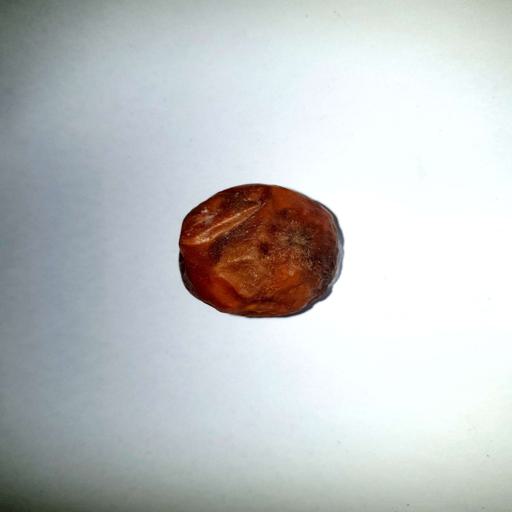
Label: bruised